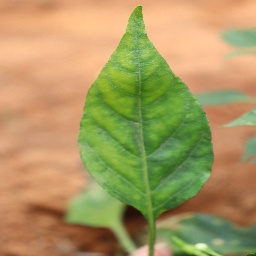
Label: healthy